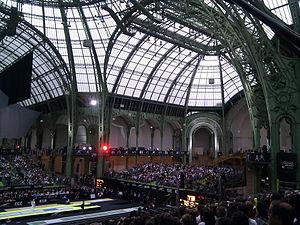
Championnats du monde d'escrime 2010 au Grand Palais (Paris).
Les championnats du monde d'escrime 2010 se sont tenus à Paris du 4 au 13 novembre 2010. Les compétitions avaient pour cadre le Grand Palais sur les Champs-Élysées. L'Italie remporte la Coupe des nations, avec 338 points, devant la Russie, deuxième et la France, troisième.